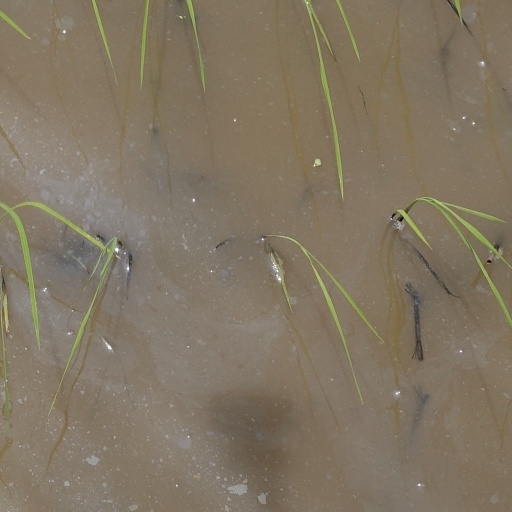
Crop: rice